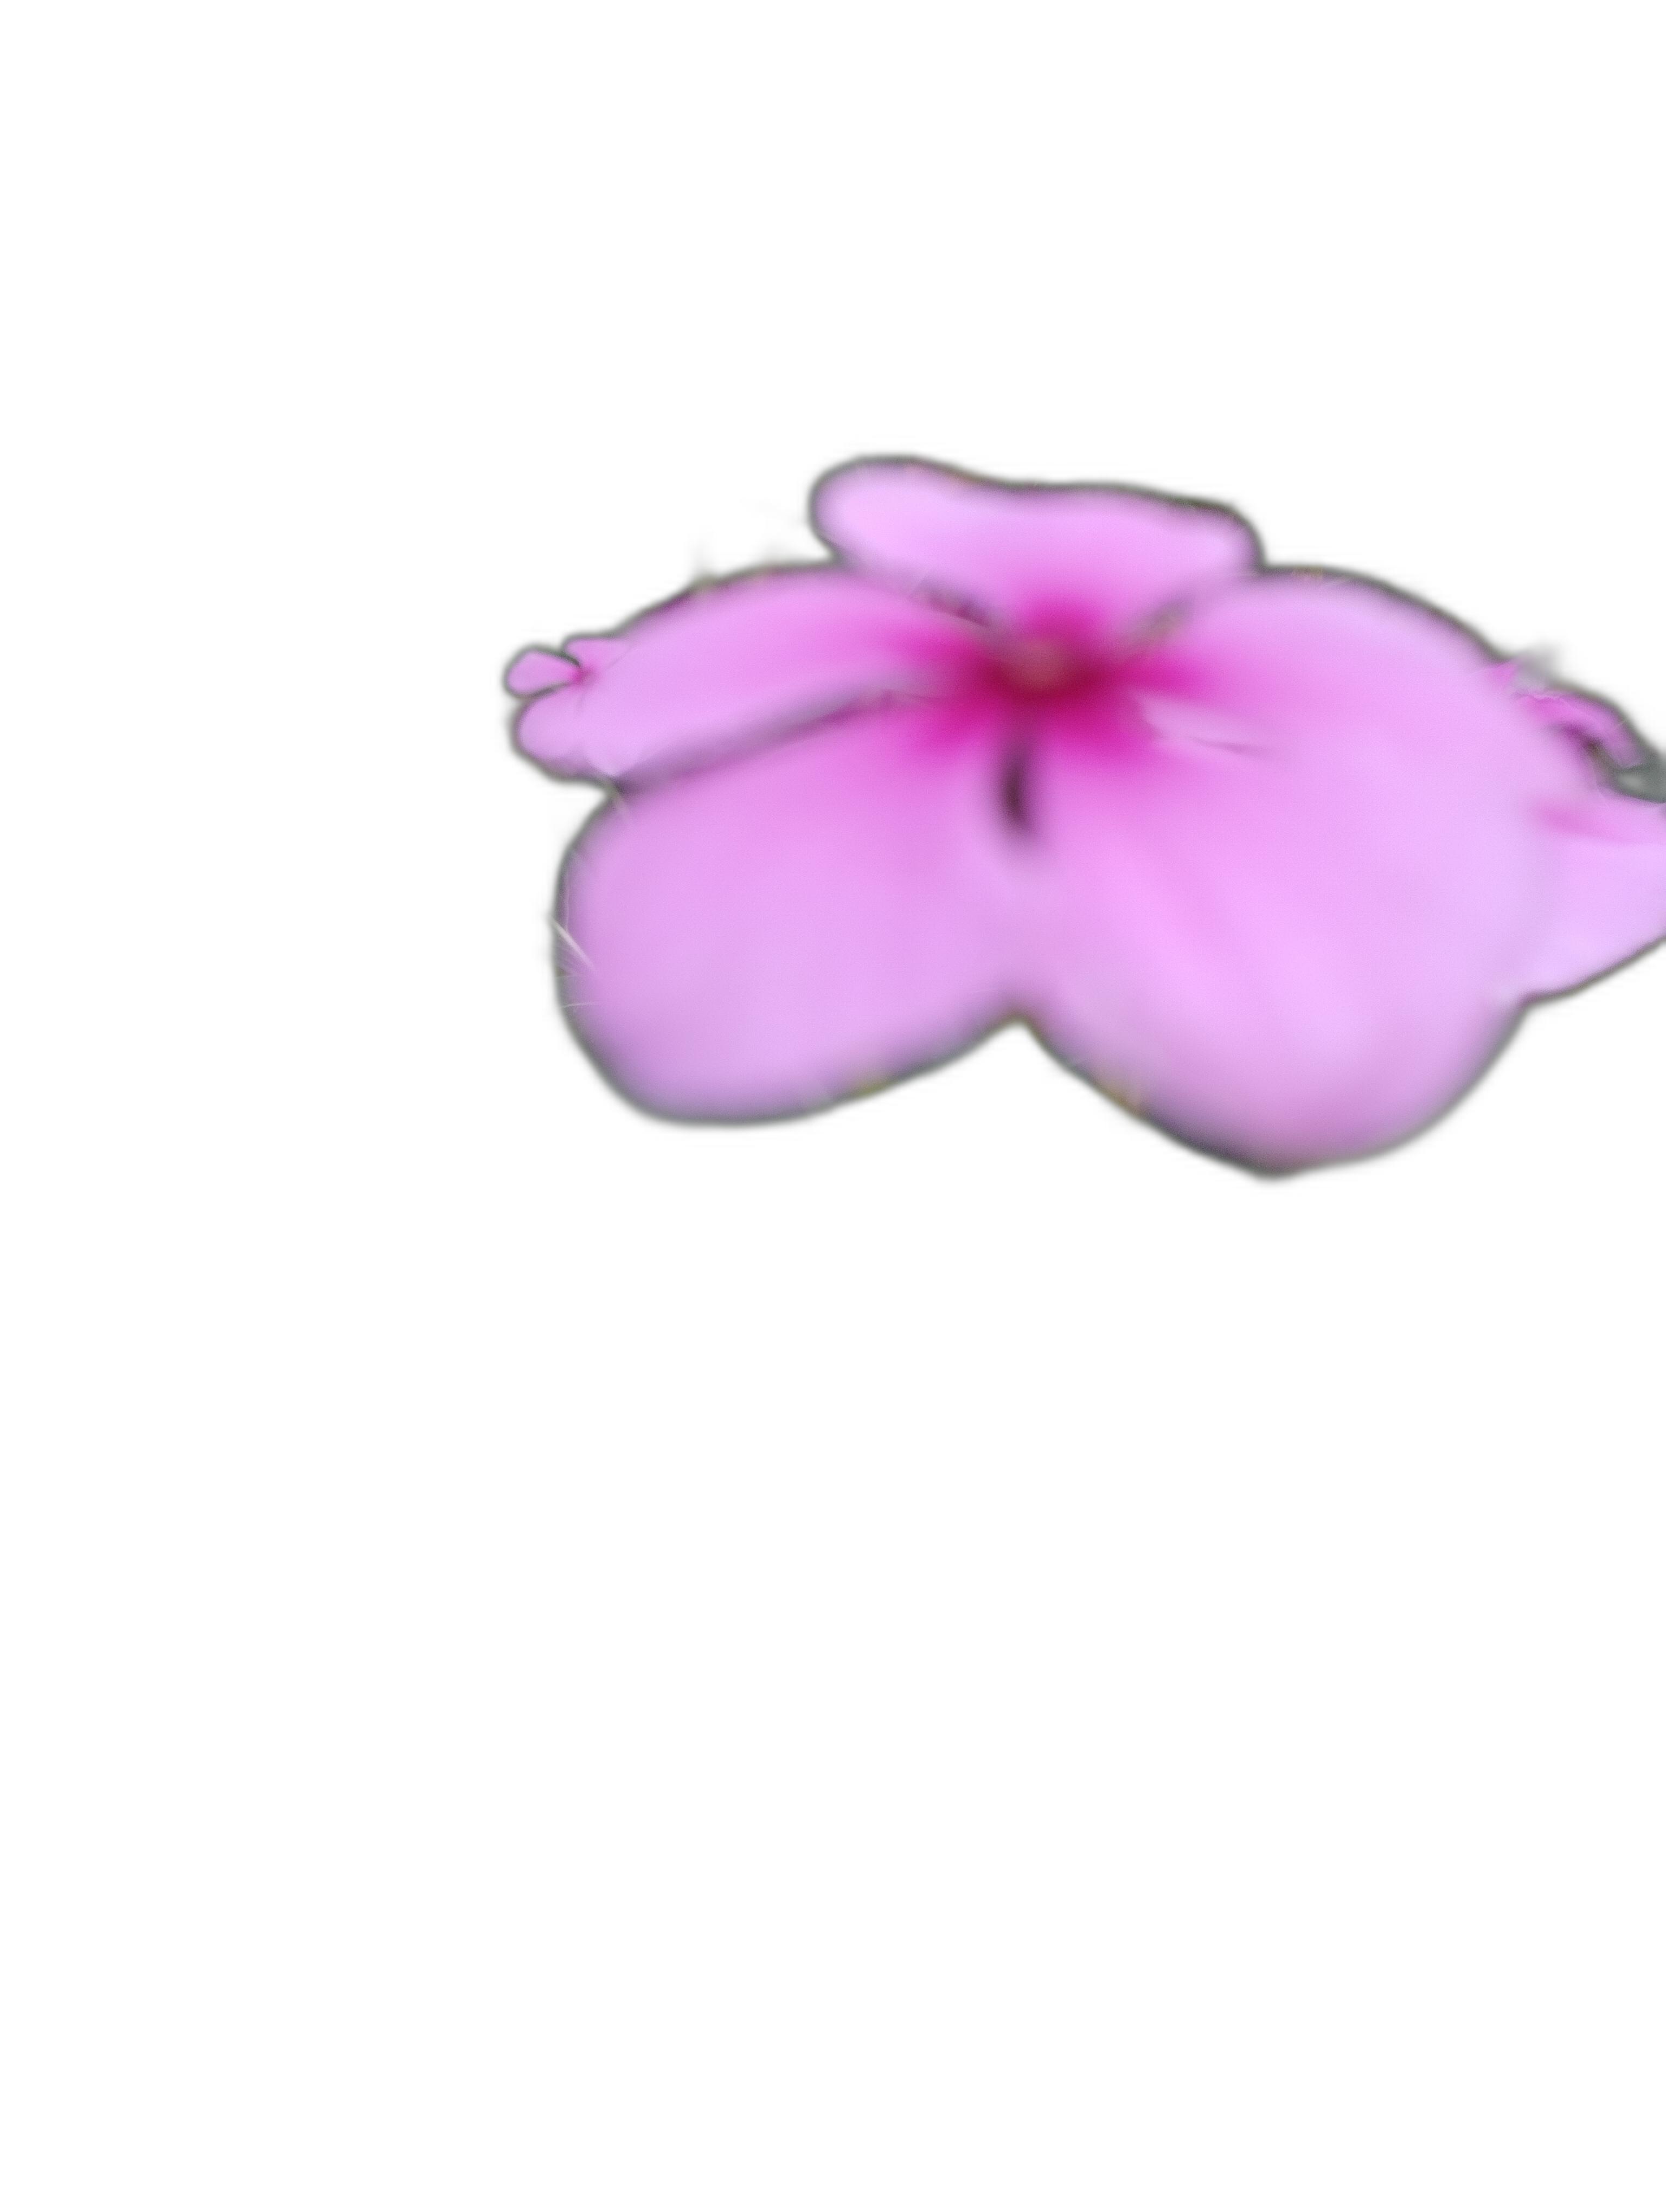
Label: Madagascar periwinkle